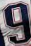
Number: 9